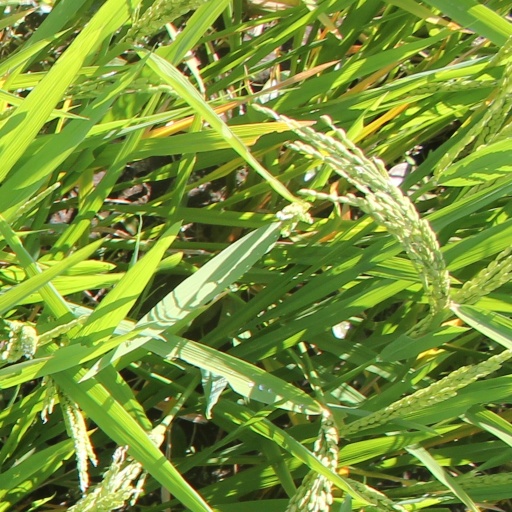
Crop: rice